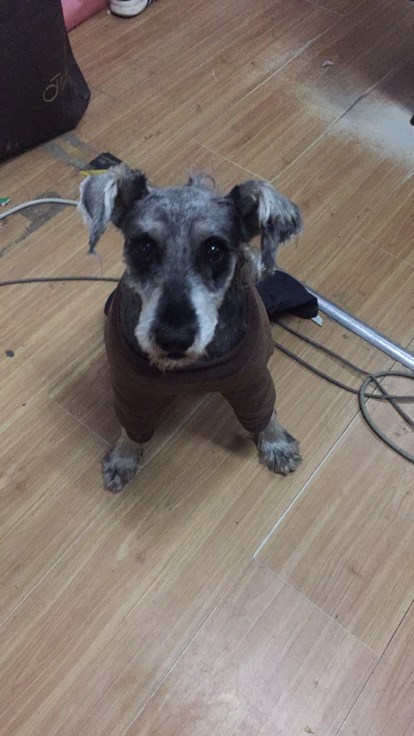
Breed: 2342-n000102-miniature_schnauzer